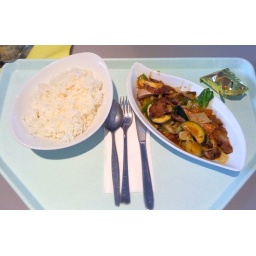
Gaeng Dang Phed - Fried duck in hot red chili sauce